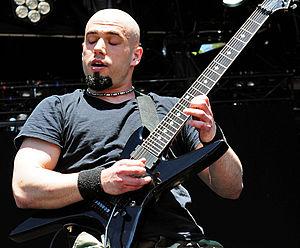
Marc Rizzo est le guitariste soliste du groupe de metal américain Soulfly et ancien membre du groupe Ill Niño.